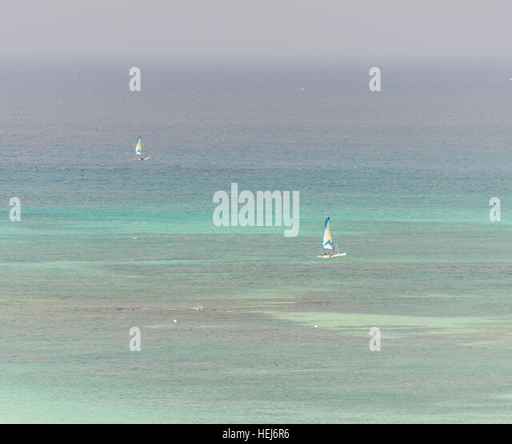
aerial view of boats from the west coast